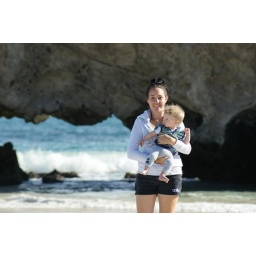
in front of the big rock at two rocks beach